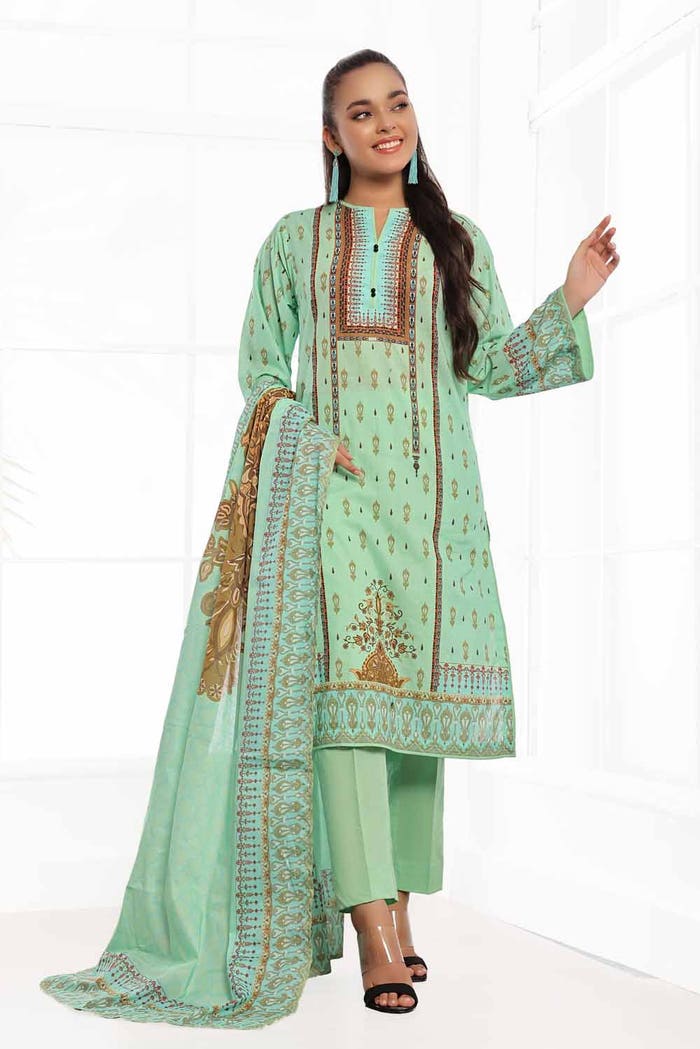
mint multi embroidered salwar suit